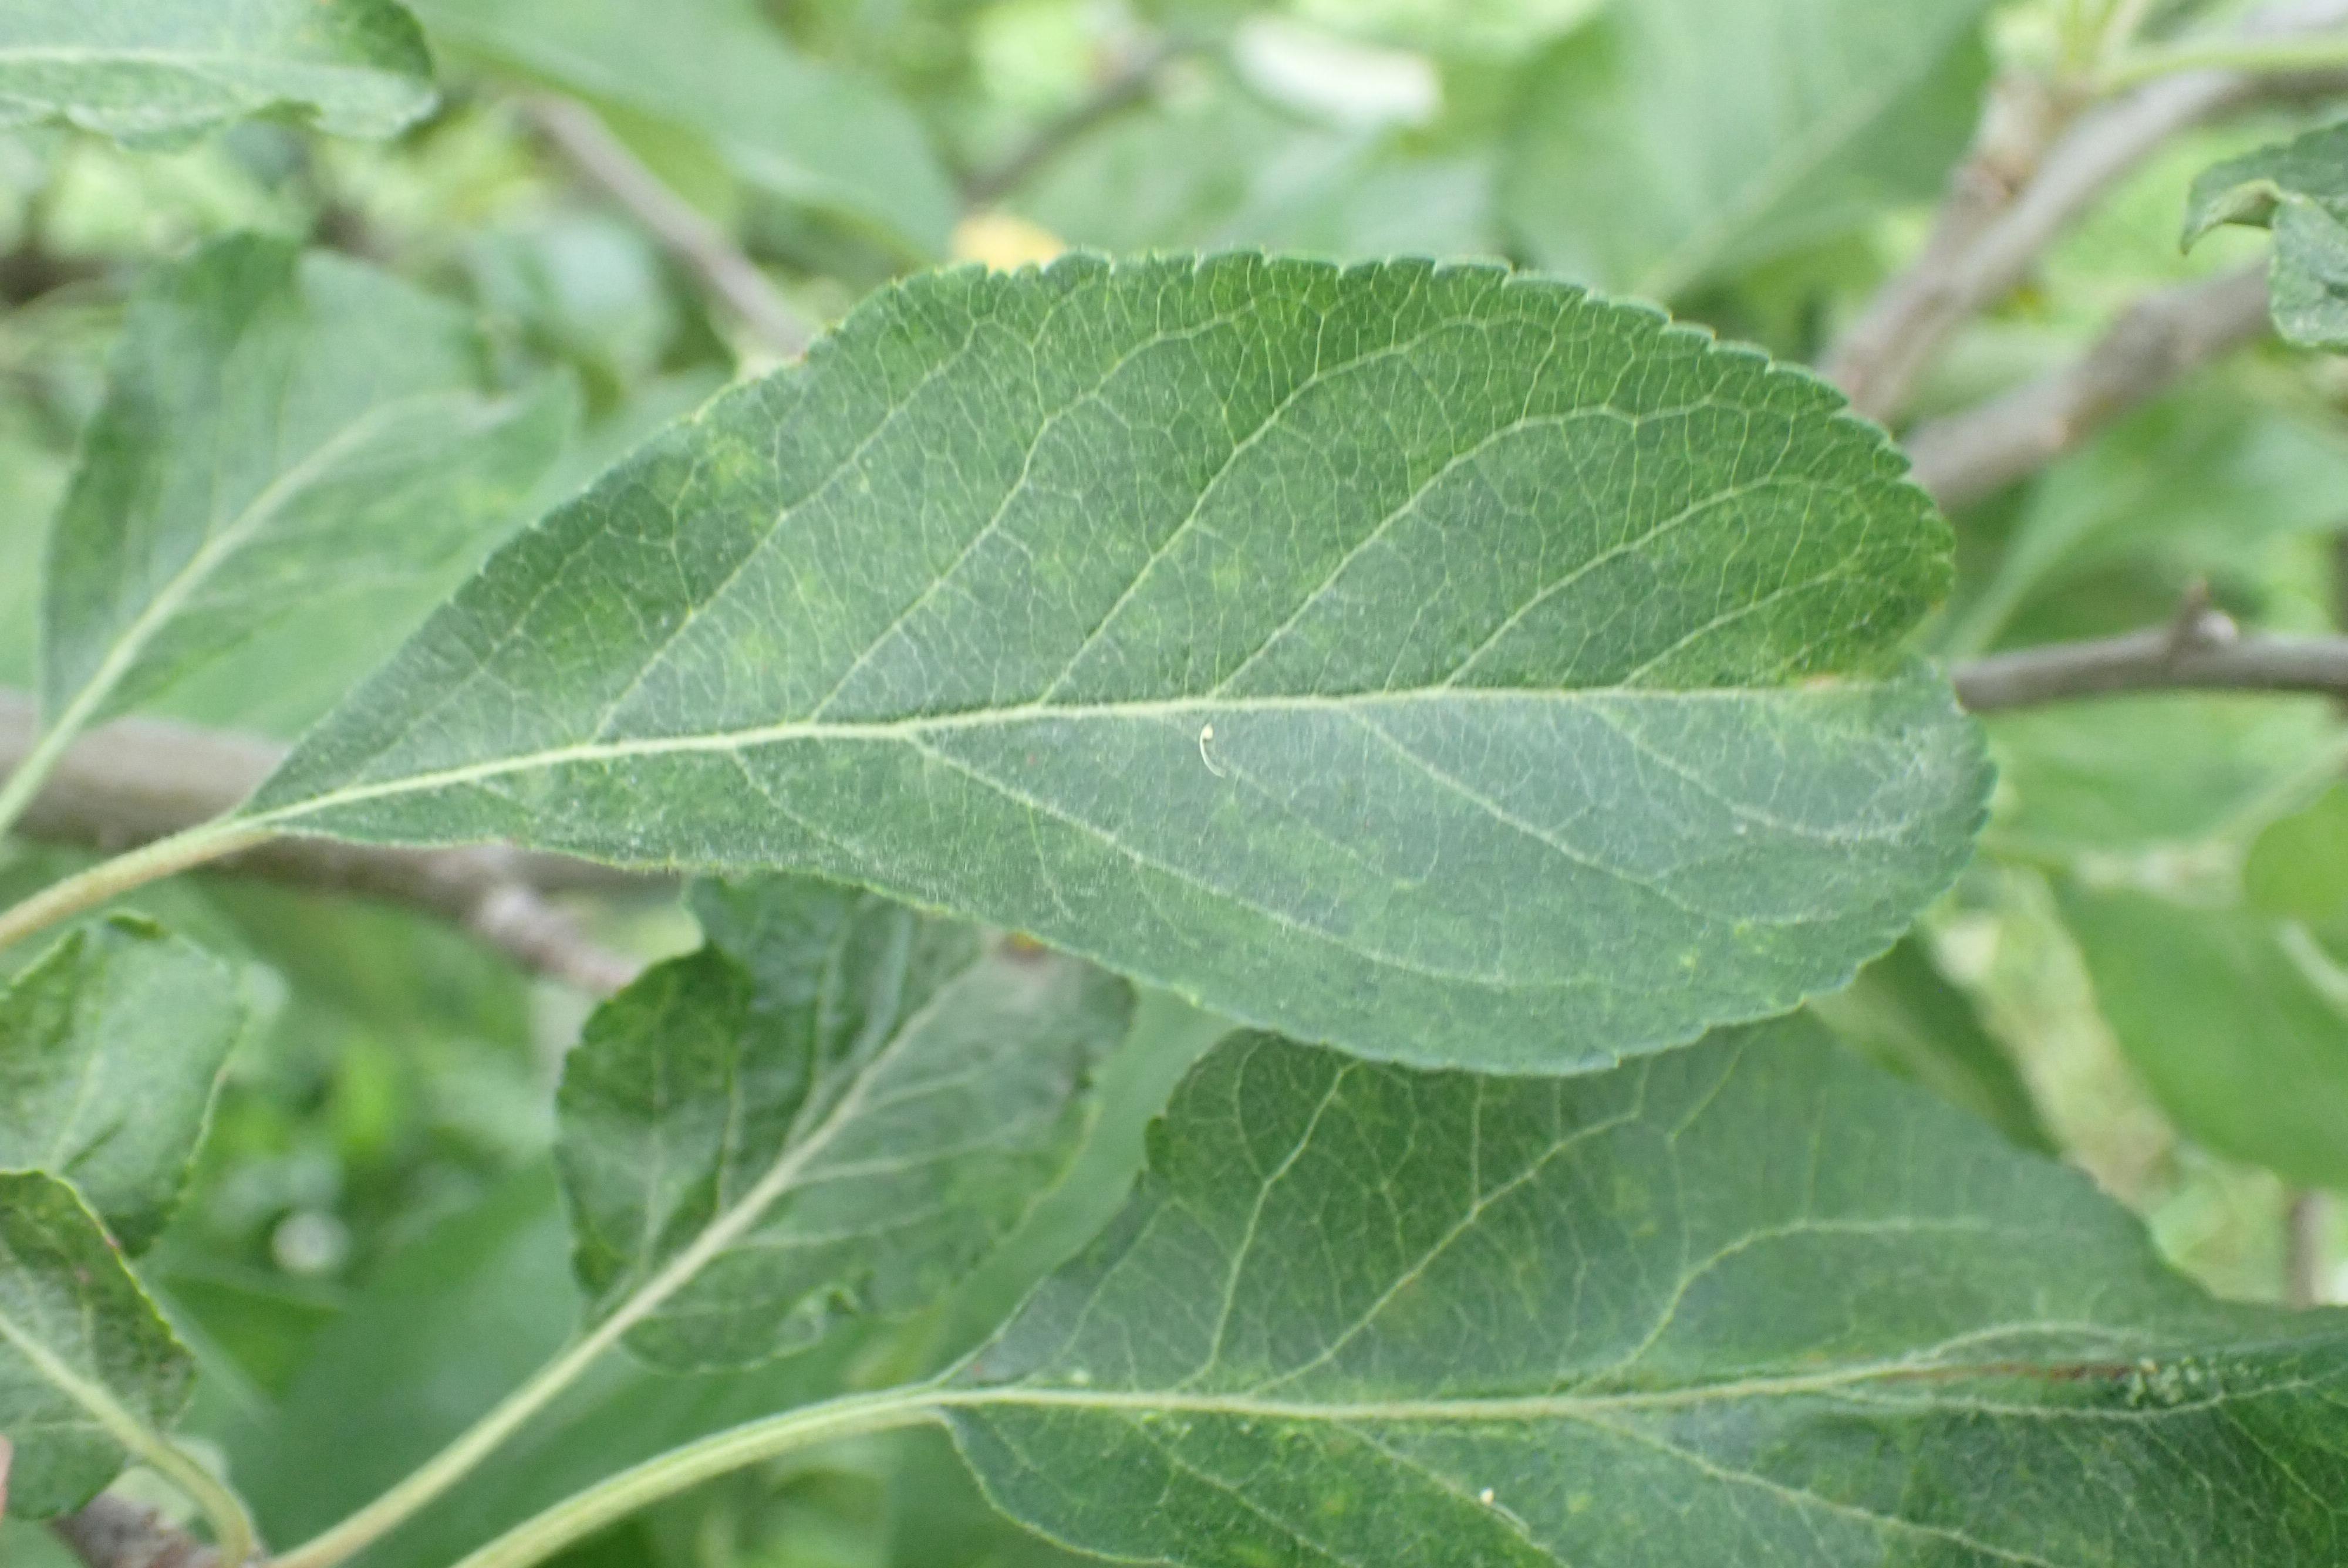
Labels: scab